Jessie Ackermann

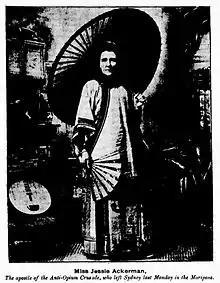
Ackermann attired in Japanese costume (1893)

Ackermann arrived at Adelaide in South Australia in 1889, to continue the work started by Mary Leavitt, the WCTU's first world missionary. Described as "vital and charismatic", Ackermann inspired the founding of the WCTU of Western Australia by her visit in 1891 and her administrative efforts revealed considerable organisational skill. For example, she established an Anti Narcotics Department in 1891. She also held a ten-day temperance mission in Adelaide Town Hall and organised the first Colonial Convention of the WCTU of South Australia, with a membership of 1112 and 23 local unions. The first local Union in Western Australia was formed in York, with another five soon following. By August 1891, a Colonial Union with 155 members had been established. Anna Adams Gordon wrote: "The Round-the-World White Ribbon Missionaries who have since gone out under the banner of the World's WCTU are Miss Jessie Ackermann, of California, who honeycombed Australasia with local Unions, federating them into a National WCTU of their own, of which she became President ..."